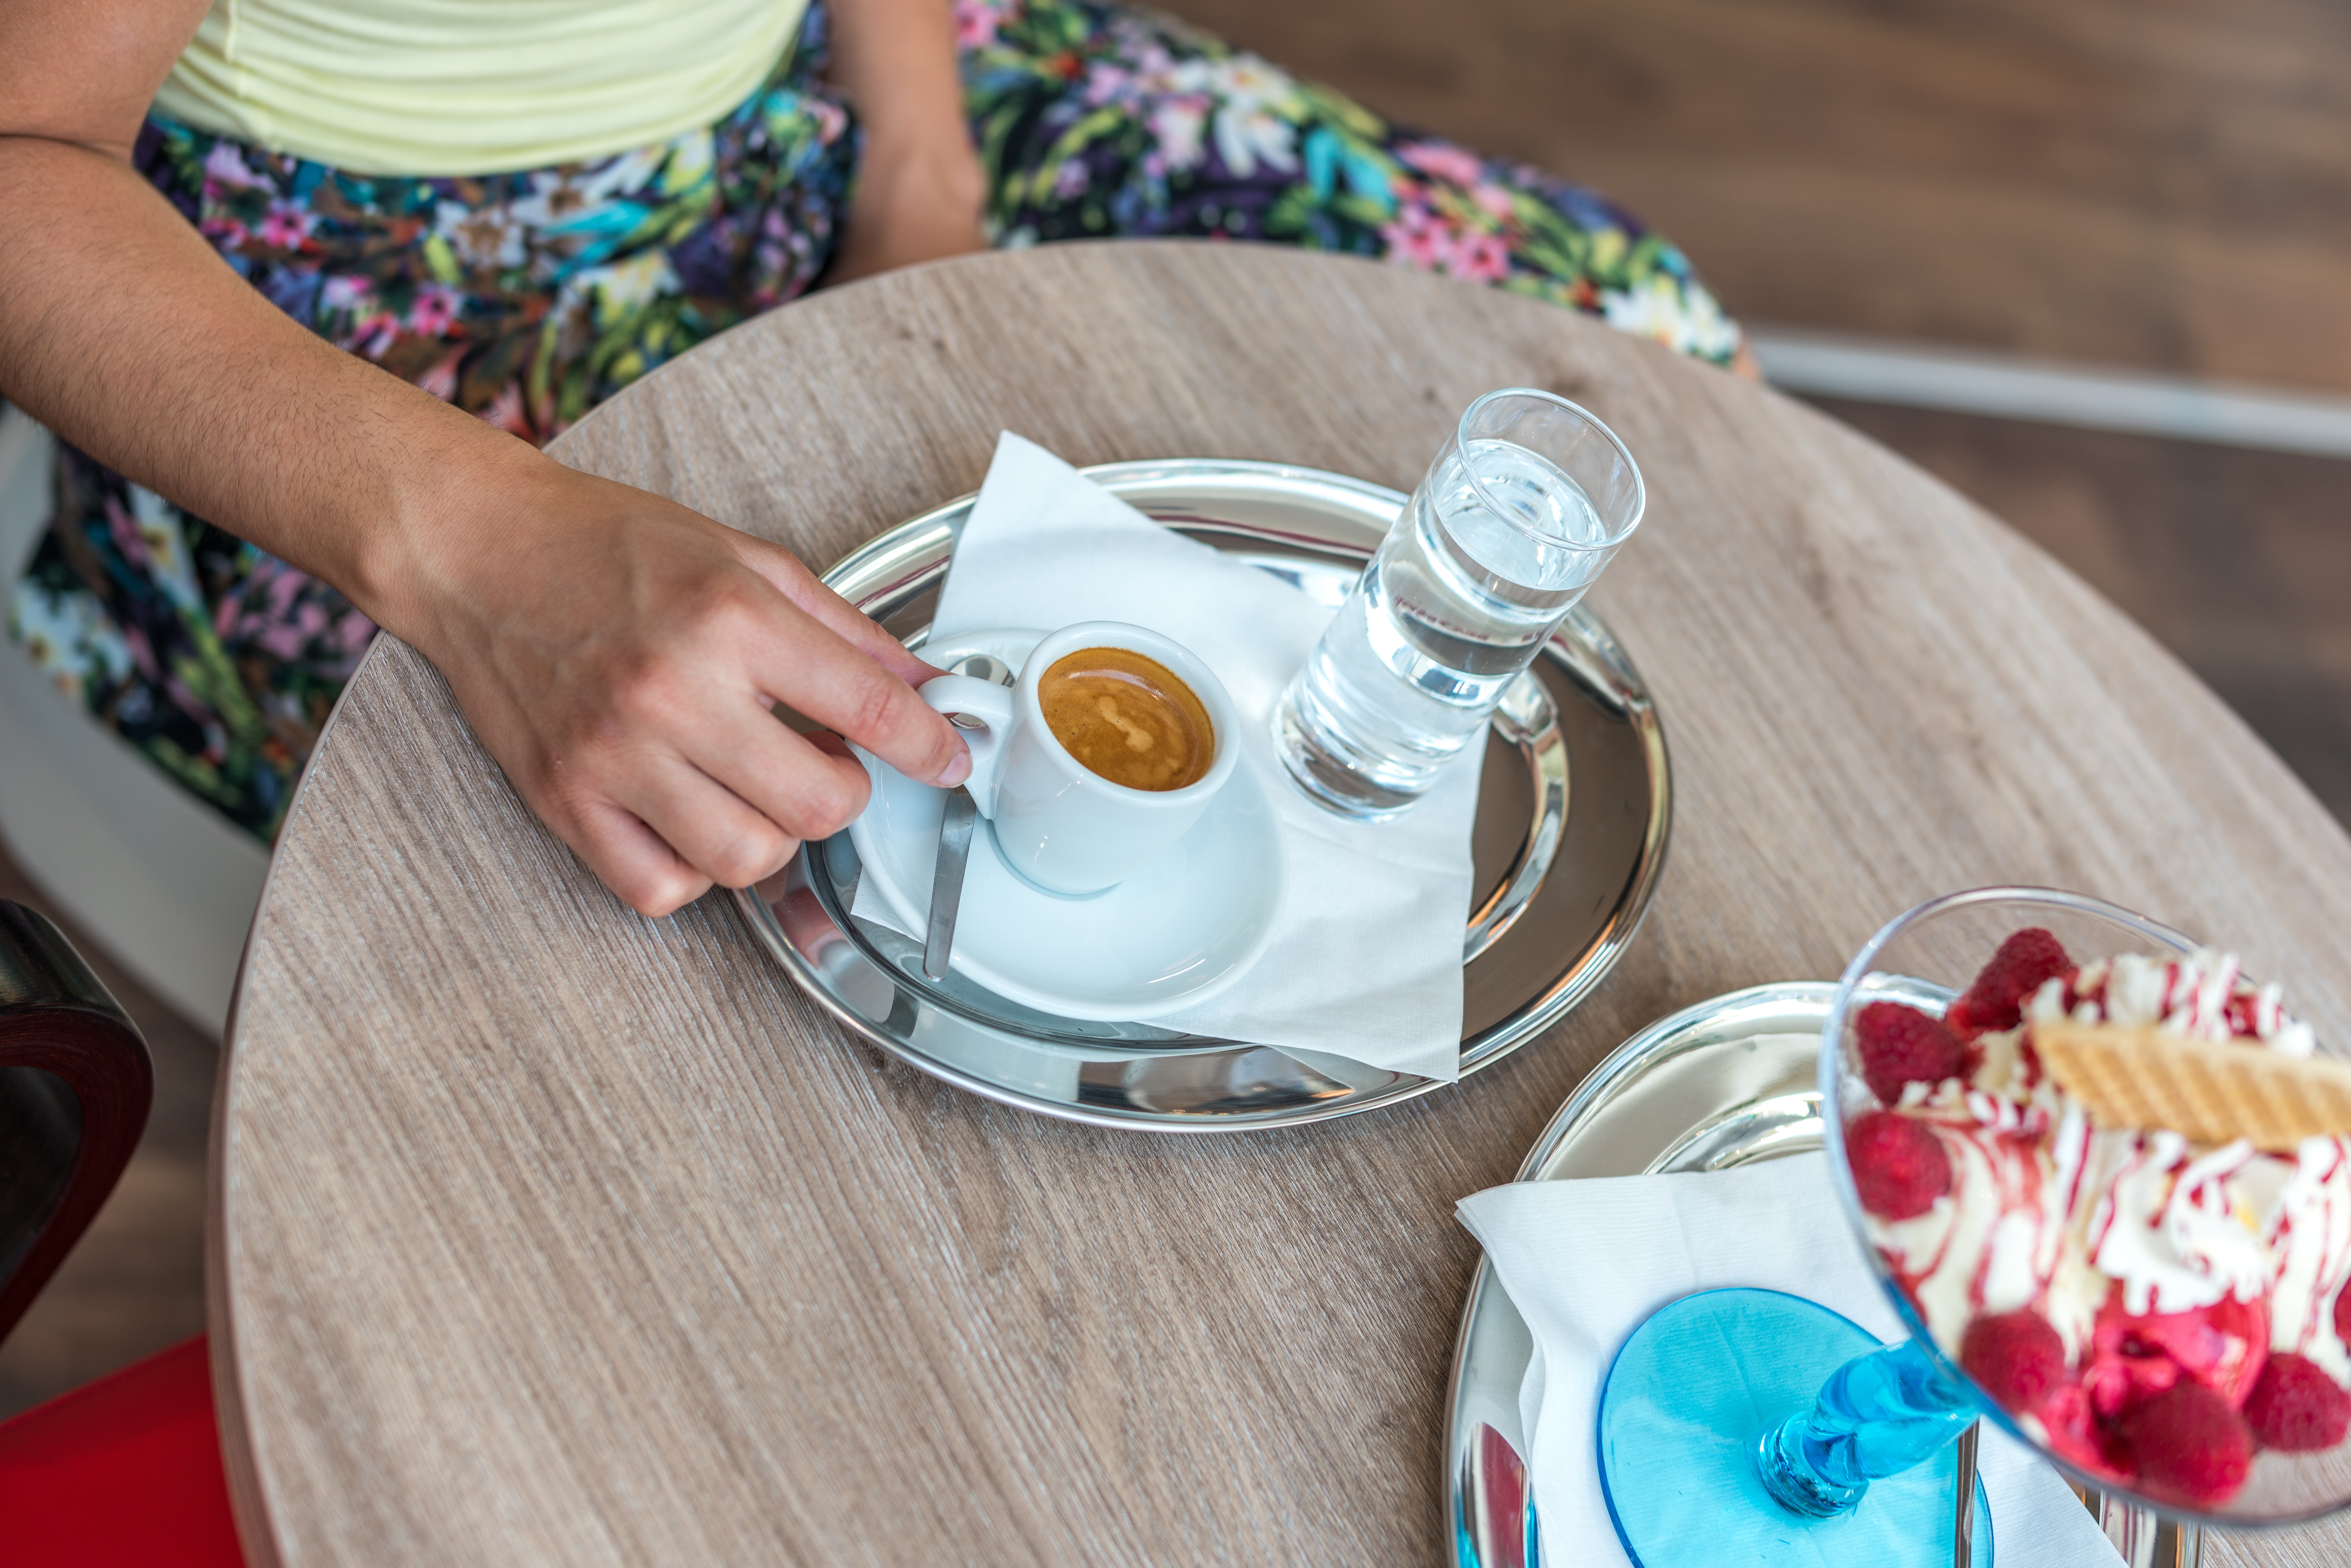
meal, food, breakfast, dish, table, cuisine, brunch, tableware, picnic, dessert, drink, cup, ingredient